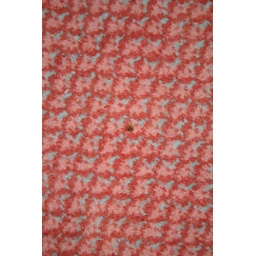
dirty floor with burnt by cigar